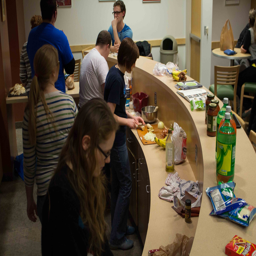
students work together to prepare food before their activity begins .